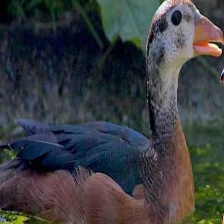
Species: AFRICAN PYGMY GOOSE
Scientific name: NETTAPUS AURITUS
ImageNet parent category: goose